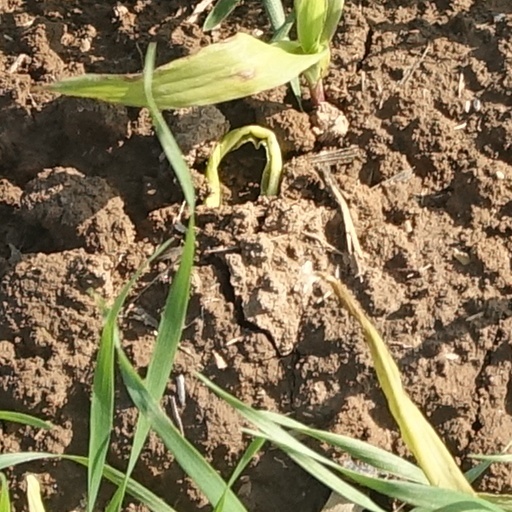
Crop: wheat